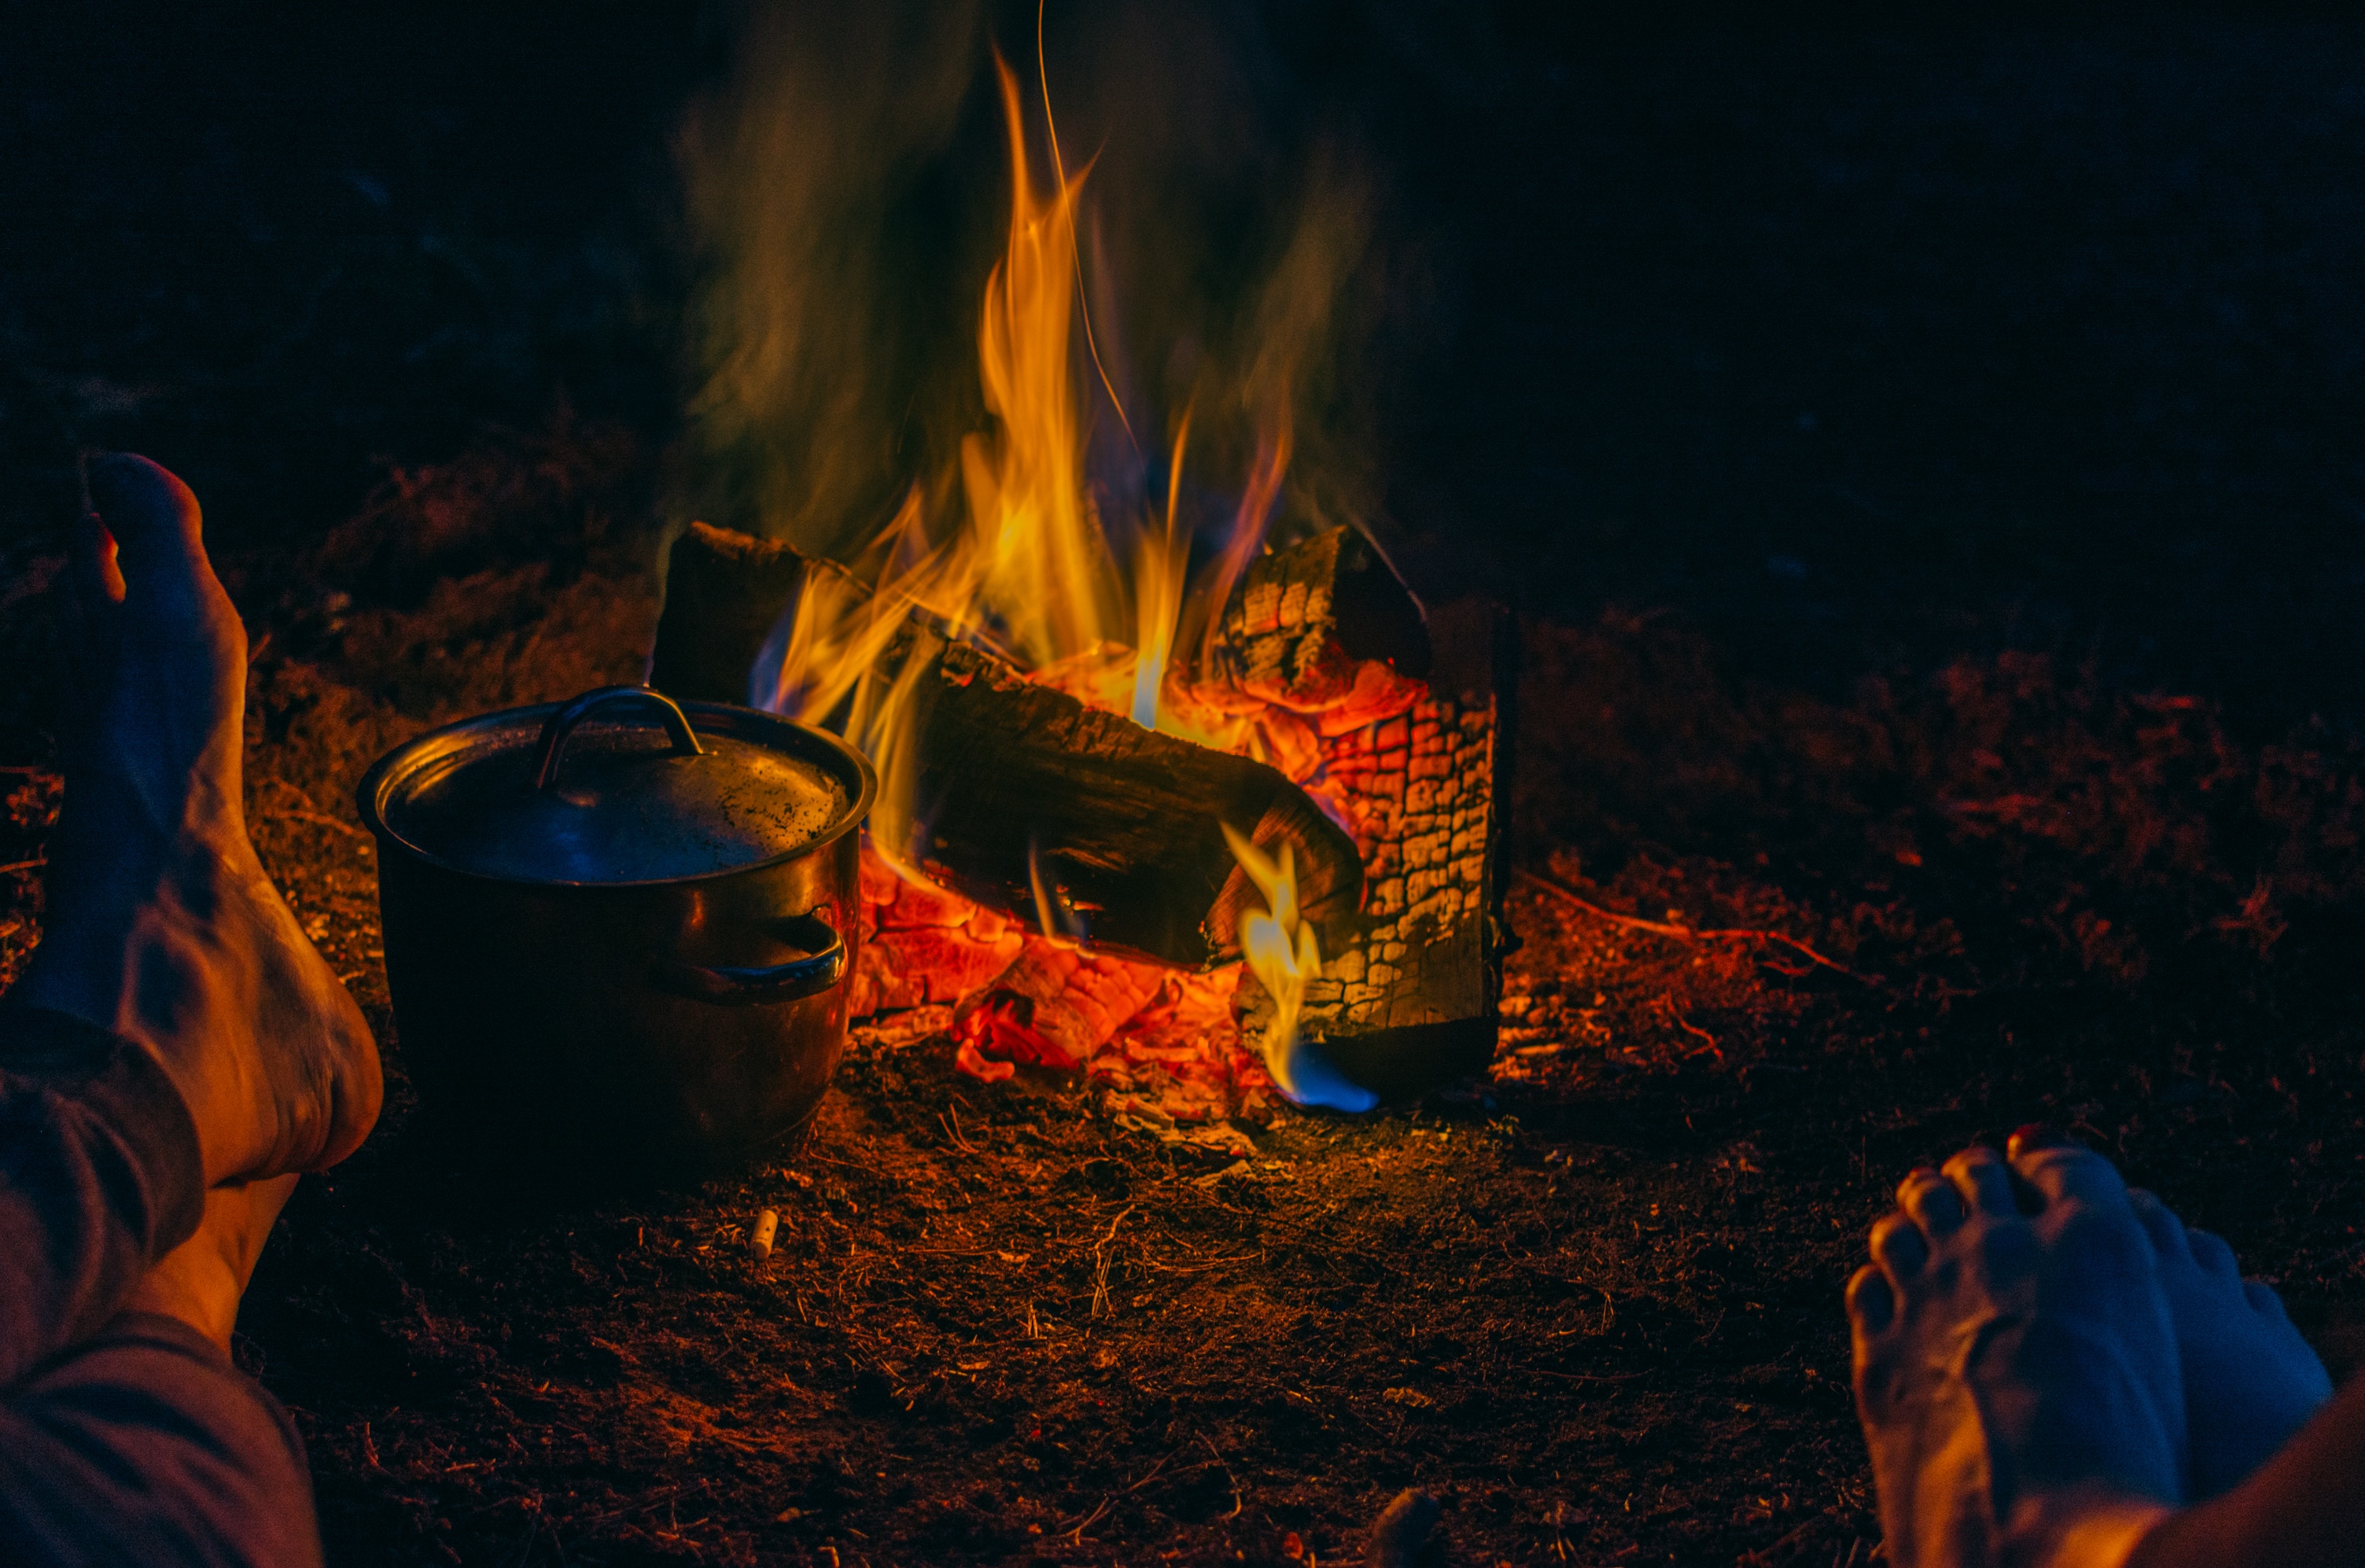
night, evening, flame, fire, darkness, campfire, bonfire, heat, event, tradition, ritual, geological phenomenon